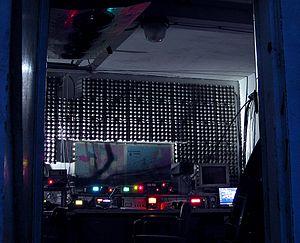
Les radioamateurs sont des personnes qui pratiquent, sans intérêt pécuniaire, un loisir technique permettant d'expérimenter les techniques de transmission et par conséquences d'établir des liaisons radio avec d'autres radioamateurs du monde entier. Beaucoup d'avancées technologiques sont dues aux radioamateurs, c'est par exemple grâce à eux que les fréquences au-dessus de 30 MHz sont aujourd'hui utilisées. L'activité radioamateur permet d'acquérir ainsi des connaissances techniques dans les domaines de la radio et de l'électronique et de développer des liens d'amitié entre amateurs de différents pays.